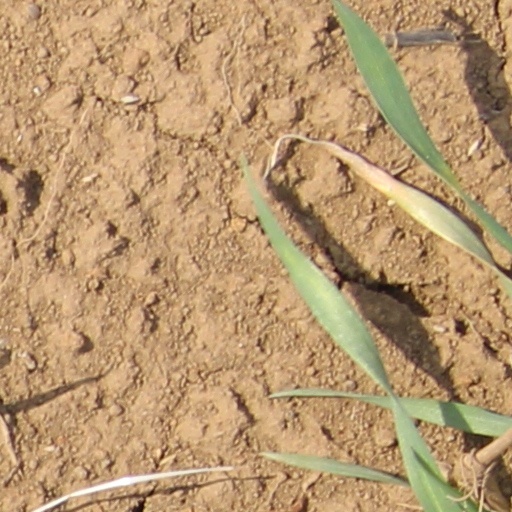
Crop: wheat